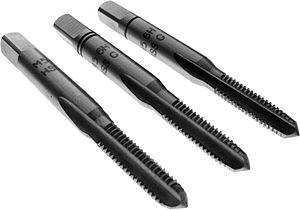
Un jeu de tarauds M5